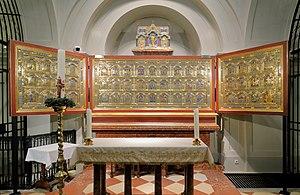
Nicolas de Verdun est un orfèvre actif entre 1181 et 1205, qui a travaillé près de Vienne, à Cologne et à Tournai. Avec lui s’effectue la transition de l’âge roman au style gothique, grâce à l’ambon qu’il a émaillé vers 1181 pour l’abbaye de Klosterneuburg et surtout grâce à la châsse de Notre-Dame de Tournai, dont les figurines sont traitées avec un accent qui annonce les conquêtes de la grande statuaire du XVᵉ siècle. Il participe au courant de l'Art mosan.
L’art mosan est un art roman d'influence carolingienne et ottonienne de la vallée de la Meuse, actif du XIᵉ au XIIIᵉ siècles. La région mosane correspond aux frontières de l'ancien diocèse de Liège qui s'étendait principalement dans le territoire de l'actuelle Belgique, mais également sur une partie de la France, des Pays-Bas et de l'Allemagne.